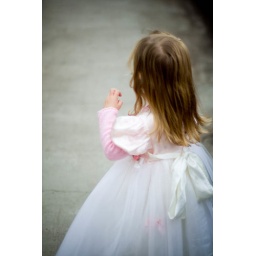
the girl in her ball gown